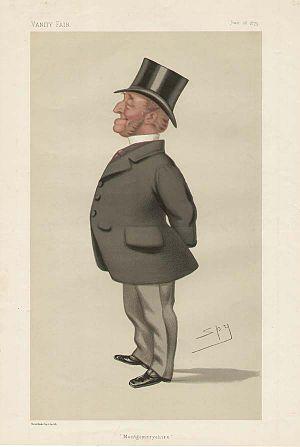
Charles Watkin Williams-Wynn était un homme politique conservateur gallois qui siégea à la Chambre des communes de 1868 à 1880.